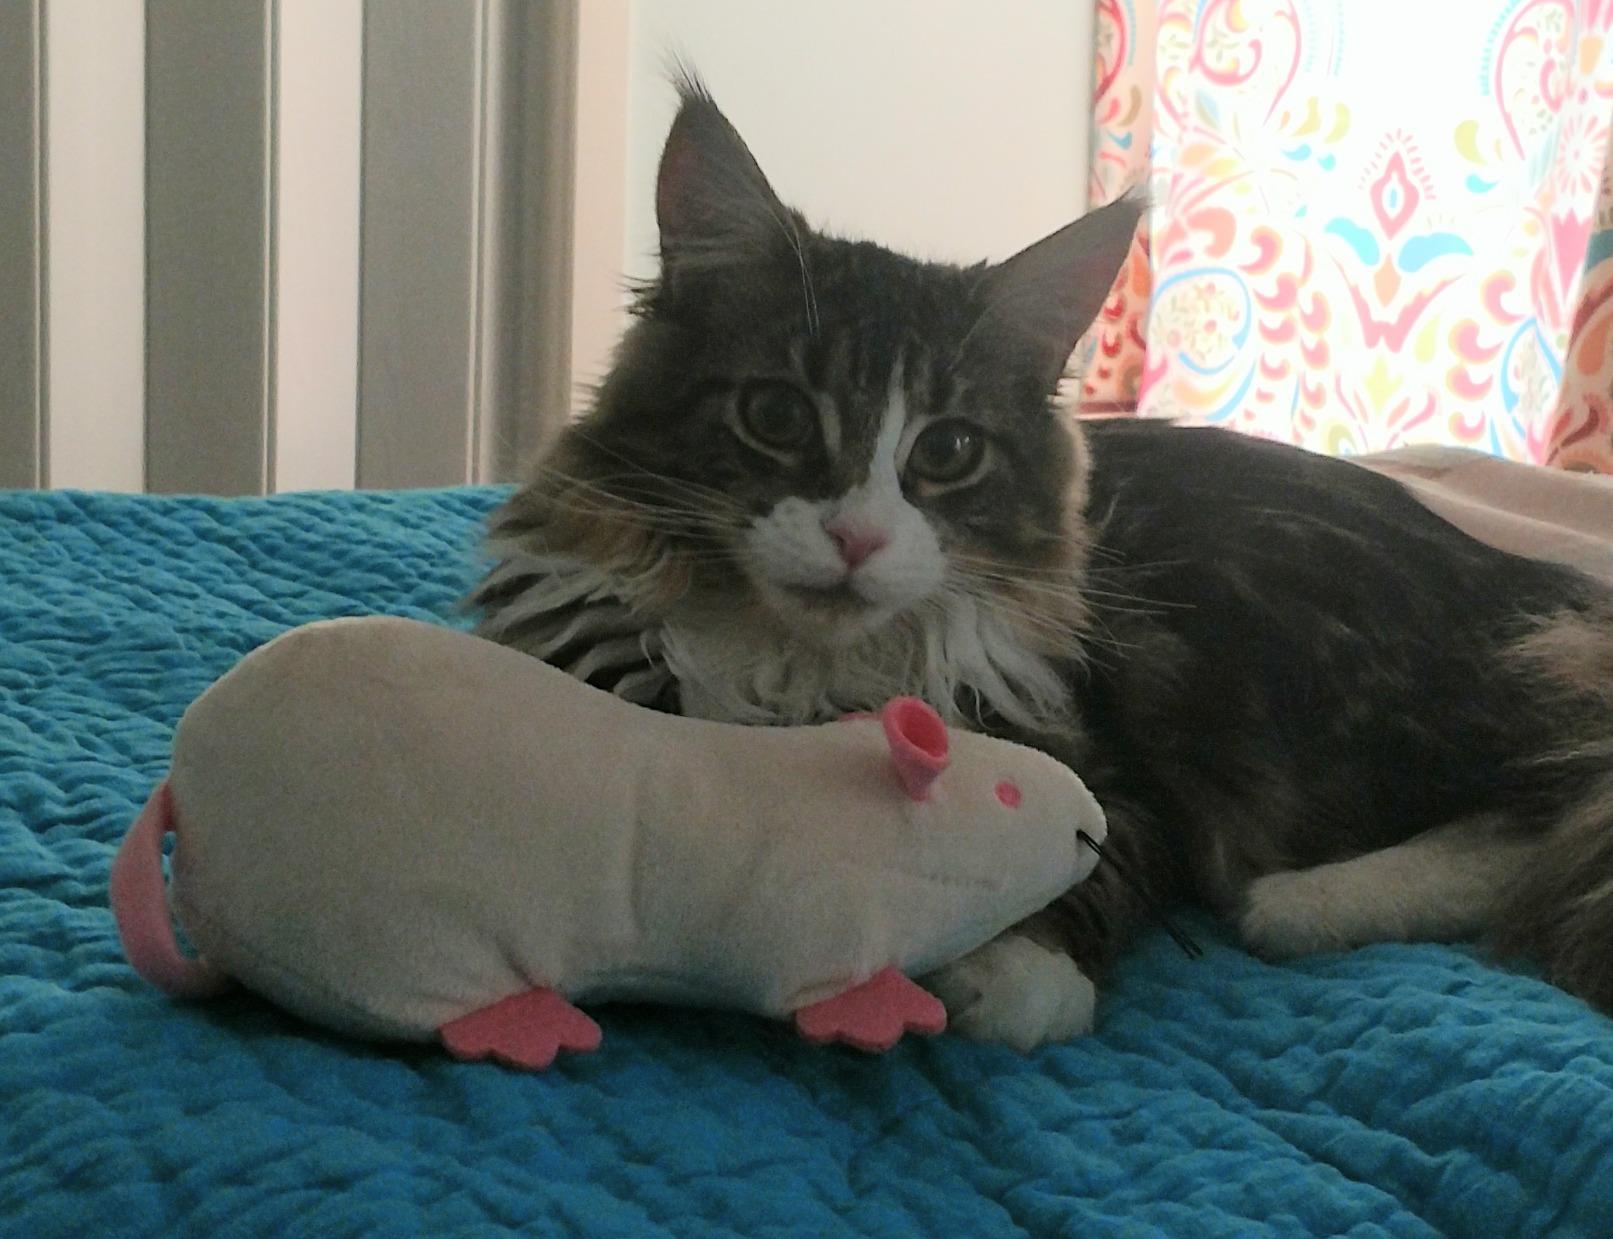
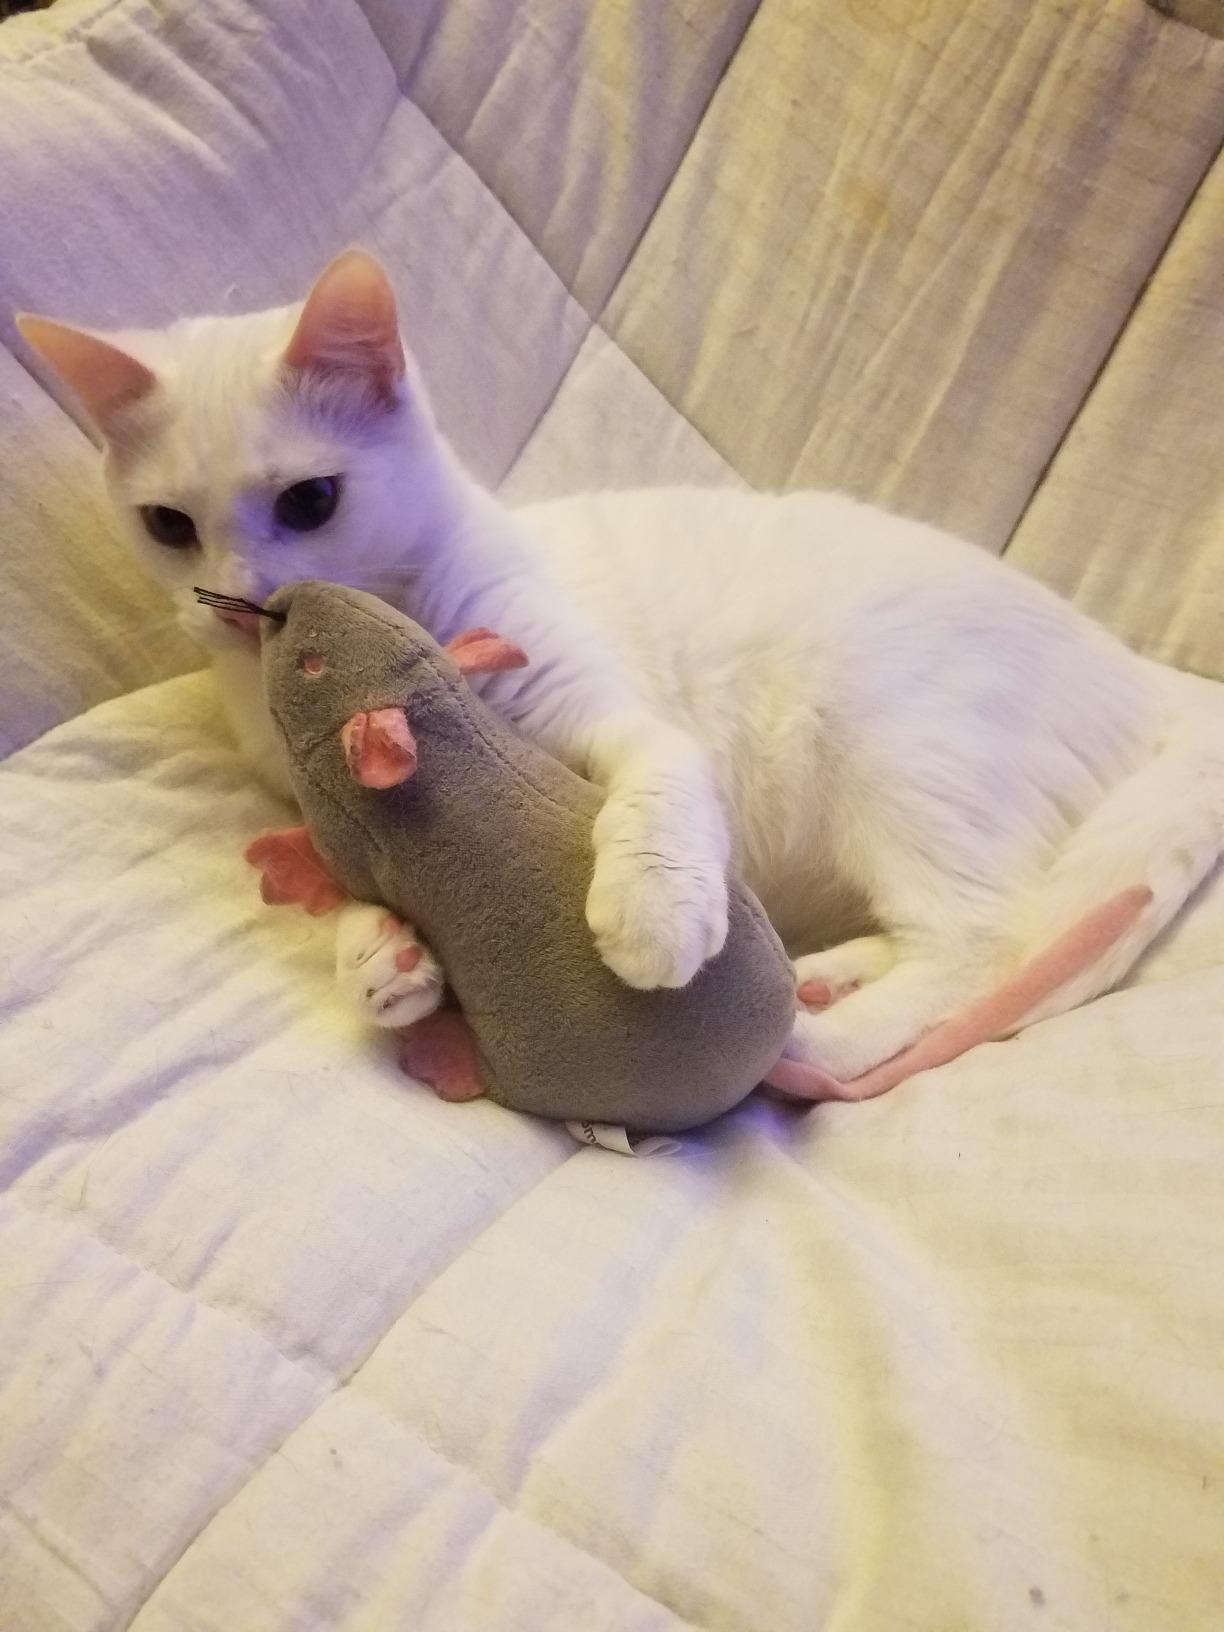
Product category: items_toy
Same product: yes